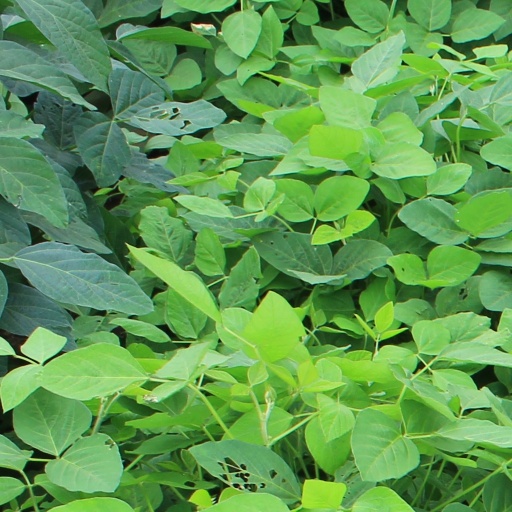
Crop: soybean